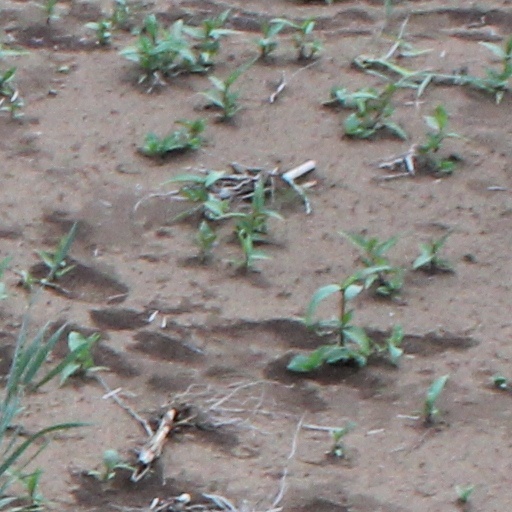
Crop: wheat